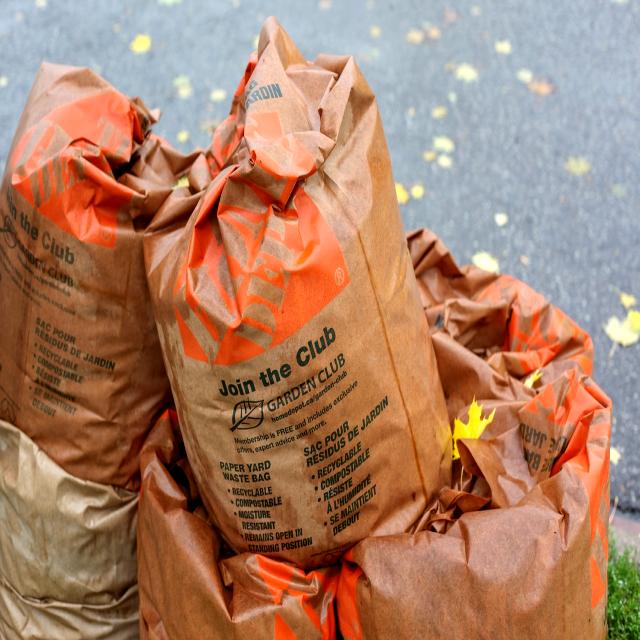
Label: Trash